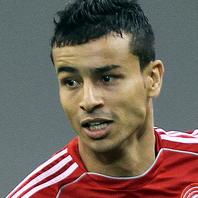
Age: 21